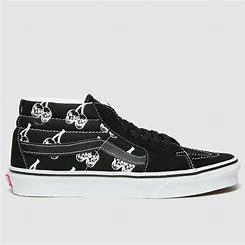
Brand: Vans
Model: SK8 Mid